Hjalmar Lundin

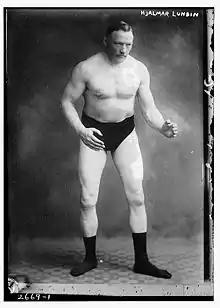
Hjalmar Lundin circa 1913

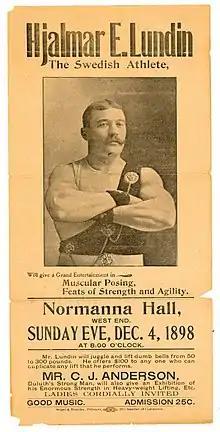
Broadside of Hjalmar Lundin dated December 4, 1898 promoting his athletic prowess, strengths and agility. Hjalmar Lundin offers anyone $100.00 if they can duplicate any lifting performed that night. Mr. C.J. Anderson of Duluth will perform following Mr. Lundin. Scan of the original as printed by Seipel & Huntley Printing of Duluth, Minnesota.

Hjalmar Emanuel Lundin (1870–1941) was a Swedish wrestler and strongman who was for many years the undefeated champion of New York City.